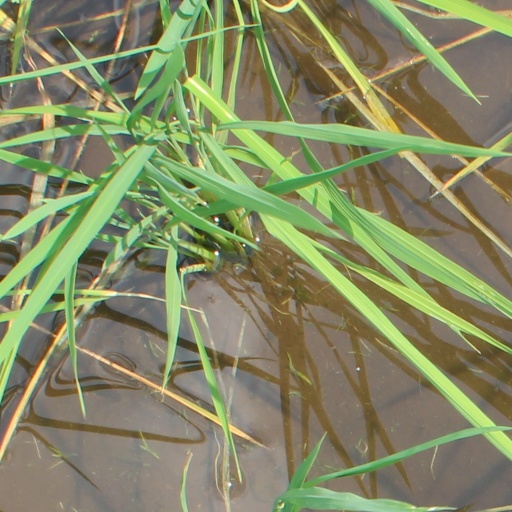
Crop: rice